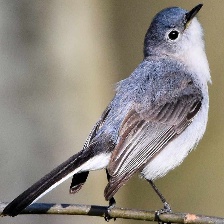
Species: BLUE GRAY GNATCATCHER
Scientific name: POLIOPTILA CAERULEA